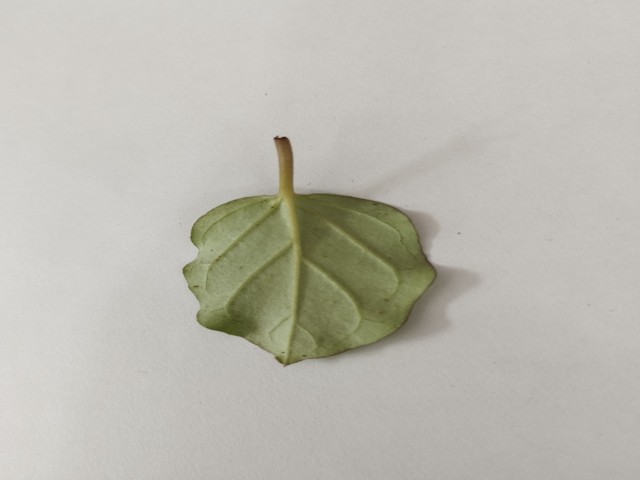
Plant: punarnava